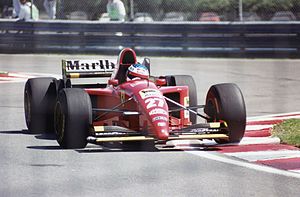
Scuderia Ferrari / Historie / 1965–1997
Ferrari 412 T2 F1 bil fra 1995 (Jean Alesi)
Scuderia Ferrari er en Formel 1-konstruktør, og er den ældste konstruktør i Formel 1. Teamet er styret af den italienske bilproducent Ferrari og opnåede stor succes med kørere som Alberto Ascari, Juan Manuel Fangio, Niki Lauda, Jody Scheckter, Michael Schumacher og Kimi Räikkönen.